Parr's Mill Covered Bridge No. 10

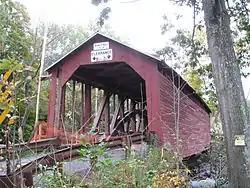
The bridge being renovated in September 2012

The Parr's Mill Covered Bridge No. 10 is an historic, American wooden covered bridge that is located in Cleveland Township and Franklin Township in Columbia County, Pennsylvania.